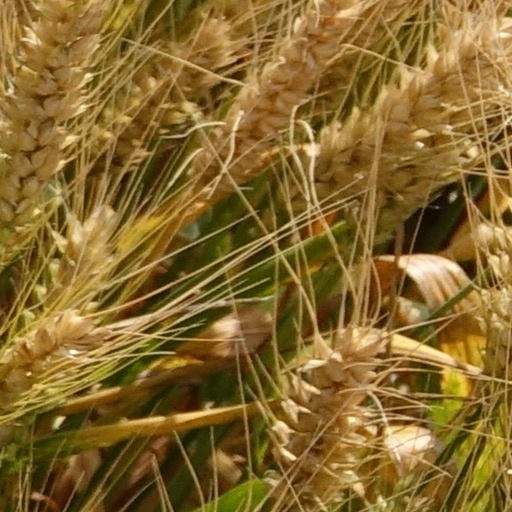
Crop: wheat